Mauro Vigorito

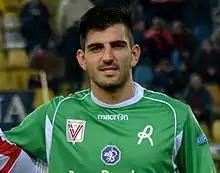
Vigorito with Vicenza in 2015

Mauro Vigorito (born 22 May 1990) is an Italian professional footballer who plays as a goalkeeper for club Como.